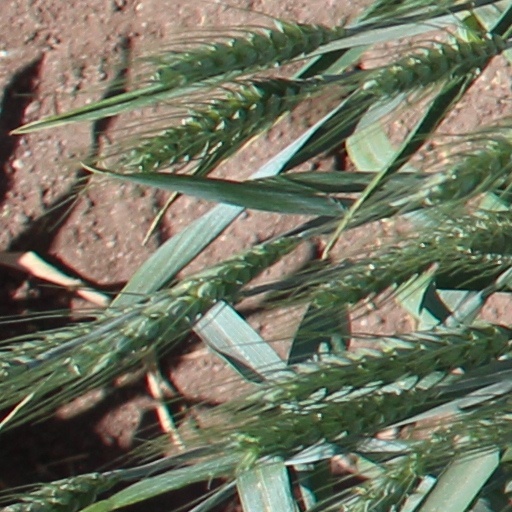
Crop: wheat